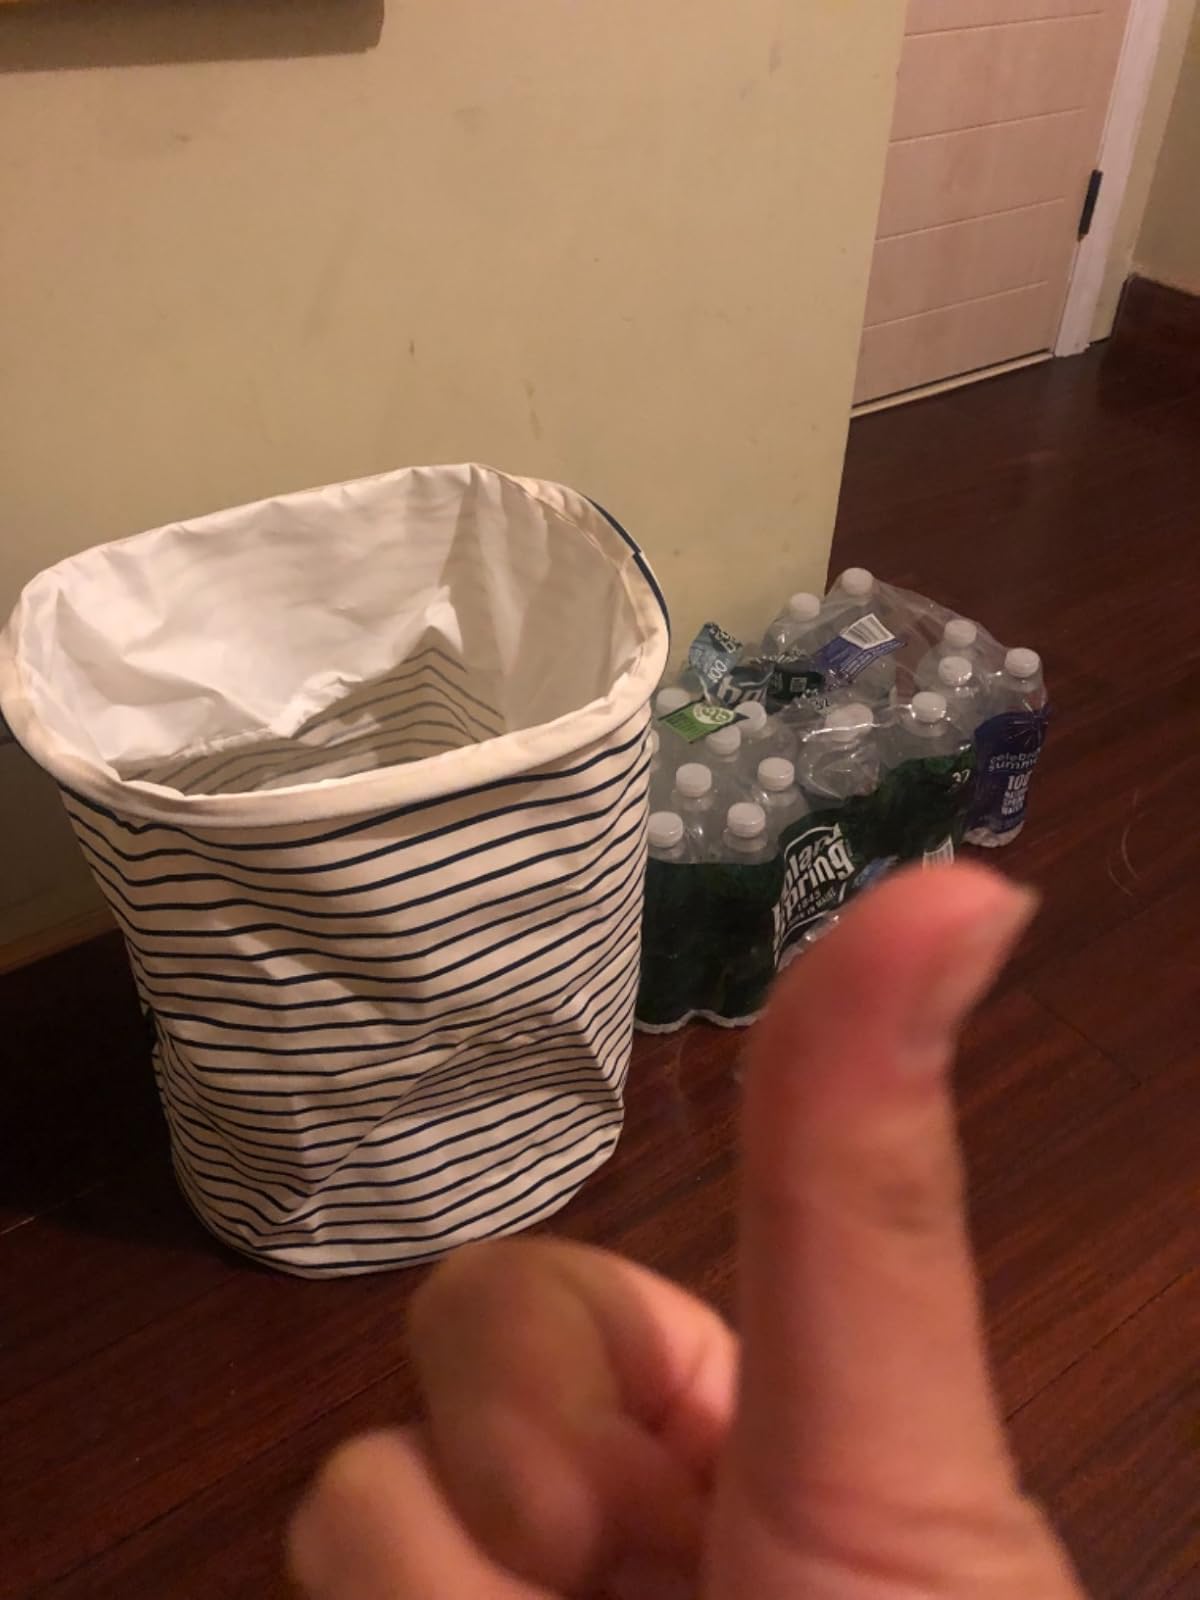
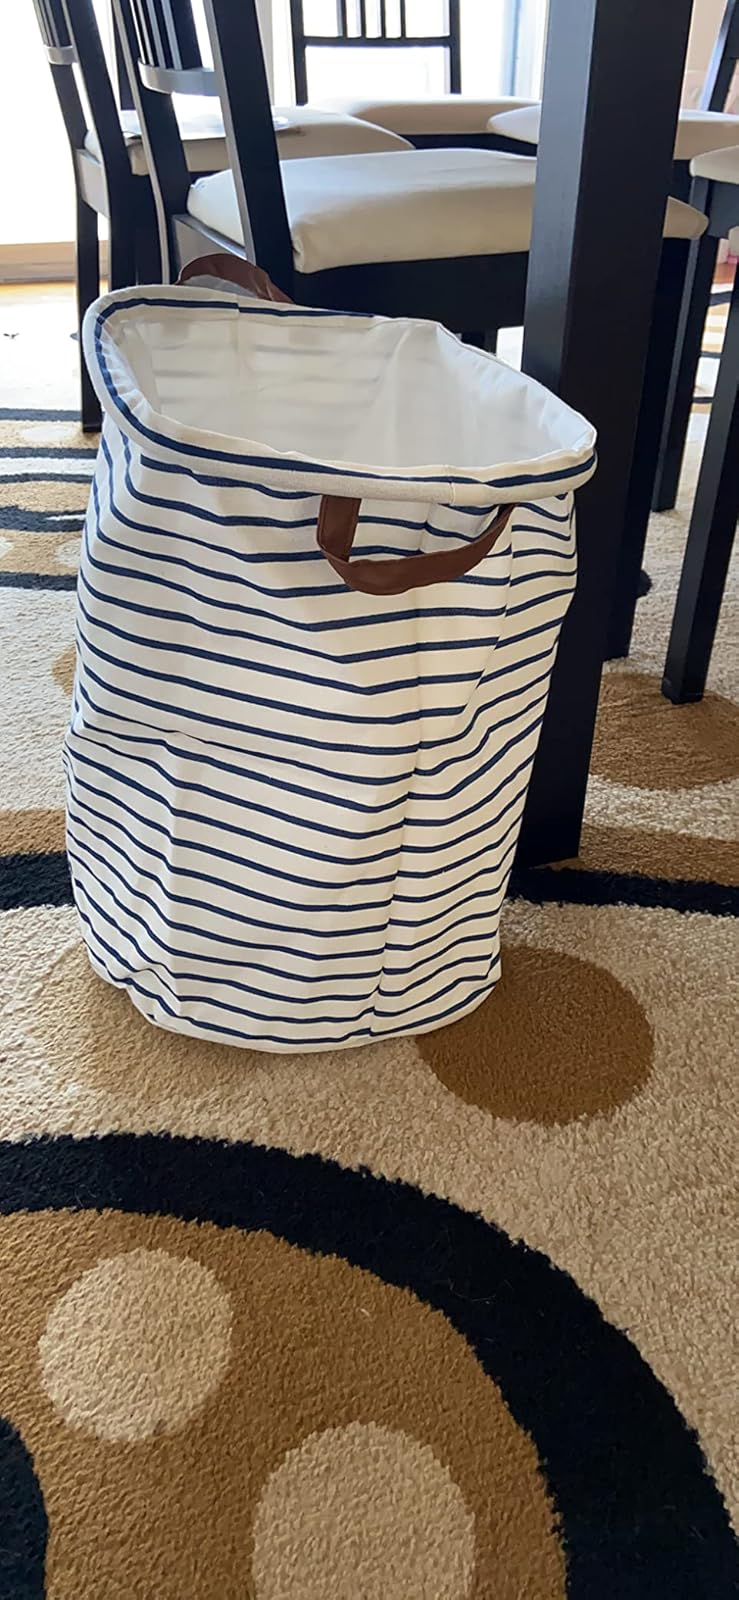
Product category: items_hamper
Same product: yes